Saskatchewan CCF/NDP leadership elections

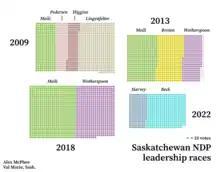
Results of the last four leadership elections.

This page shows the results of leadership elections in the Saskatchewan New Democratic Party (known as the Farmer-Labour Party from 1932 to 1934, and the Cooperative Commonwealth Federation from 1934 to 1967). Prior to 2001, the leader was elected via a delegated convention. Following the resignation of Roy Romanow, the leader was chosen through a One Member One Vote election.